Introduction to Economic Analysis

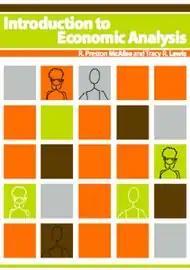

Introduction to Economic Analysis is a university microeconomics textbook by Caltech Professor Preston McAfee. It is available free of charge under Creative Commons license (an open source); under this "license that requires attribution, users can pick and choose chapters or integrate with their own material".